Peking Legation Quarter

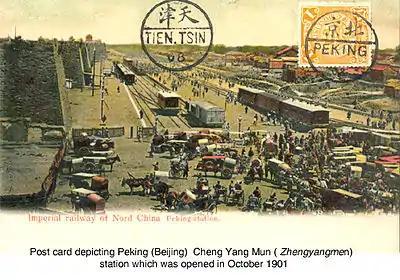
Beijing RR station, 1901. The inner city walls are on the left side of the station and the Legation Quarter is on the other side of the wall.

The Boxer Protocol of 1901 officially ended the Boxer Rebellion. China was forced to pay a large indemnity to the foreign powers. Article VII of the Protocol said that "the quarter occupied by the legations shall be considered as one specially reserved for their use and placed under their exclusive control, in which Chinese shall not have the right to reside and which may be made defensible." The Protocol also established the exact boundaries of the Legation Quarter.